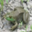
Label: frog